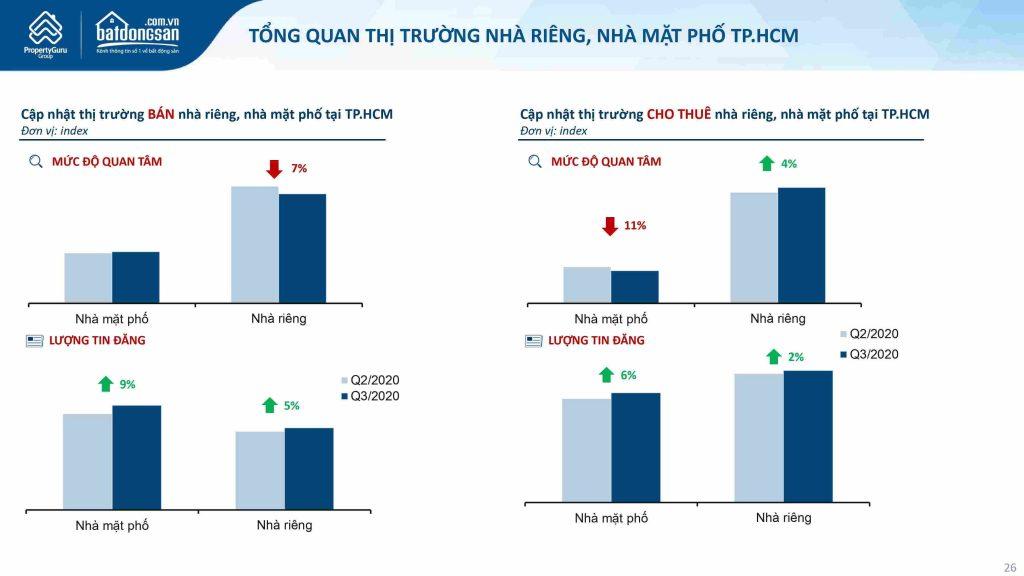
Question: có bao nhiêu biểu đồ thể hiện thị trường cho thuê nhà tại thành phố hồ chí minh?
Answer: có hai biểu đồ